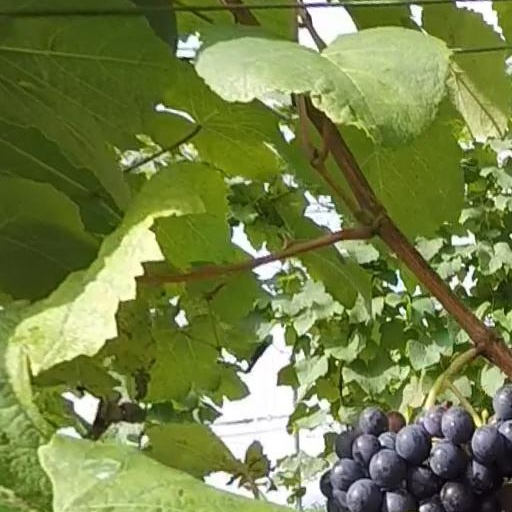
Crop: grape